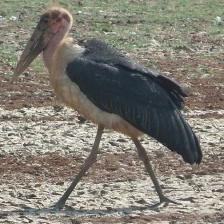
Species: MARABOU STORK
Scientific name: LEPTOPTILOS CRUMENIFER
ImageNet parent category: white_stork